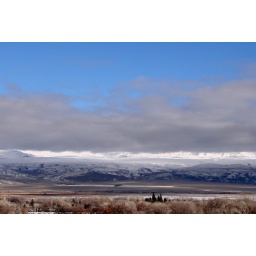
blue sky above